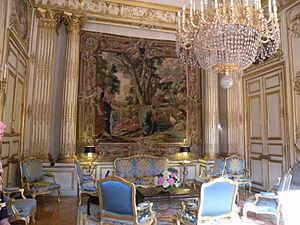
salon pompadour